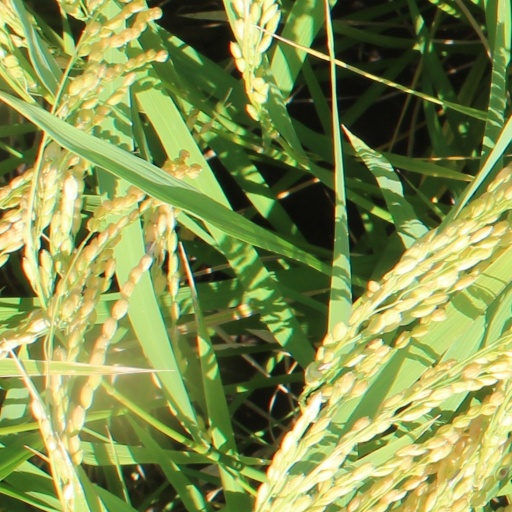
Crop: rice